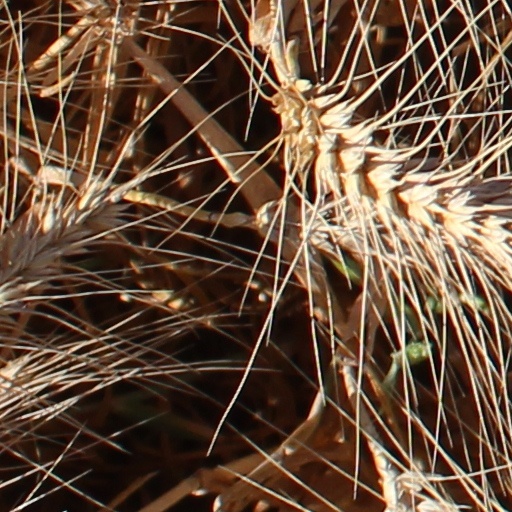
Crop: wheat